Preservation (library and archive)

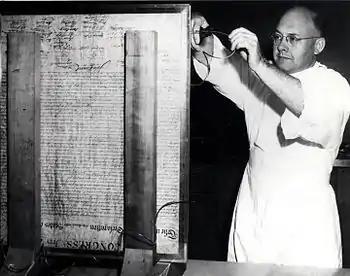
National Bureau of Standards preserving the U.S. Declaration of Independence in 1951

In conservation, library and archival science, preservation is a set of preventive conservation activities aimed at prolonging the life of a record, book, or object while making as few changes as possible. Preservation activities vary widely and may include monitoring the condition of items, maintaining the temperature and humidity in collection storage areas, writing a plan in case of emergencies, digitizing items, writing relevant metadata, and increasing accessibility. Preservation, in this definition, is practiced in a library or an archive by a conservator, librarian, archivist, or other professional when they perceive a collection or record is in need of maintenance.